Psychological horror (film and television)

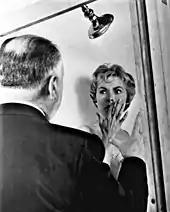
Alfred Hitchcock and actress Janet Leigh from "Psycho" (1960)

Story pacing is another notable cinematic technique in psychological horror films, expressly the lapse in time between the character's and audience’s knowledge. Alfred Hitchcock’s iconic shower scene in "Psycho" (1960) illustrates Marion Crane facing away from the bathroom door when the killer enters. At this point in time, the audience can see the killer behind Crane. This period of time between the audience’s foreknowledge and Crane’s terror when the killer pulls back the shower curtain and raises his knife intensifies the dramatization of the scene. Linda Williams in her article "Film Bodies: Gender, Genre, and Excess" how “[s]ome of the most violent and terrifying moments of the horror film genre occur in moments when the female victim meets the psycho-killer-monster unexpectedly, before she is ready. The female victims who are not ready for the attack die. This surprise encounter, too early, often takes place at a moment of sexual anticipation when the female victim thinks she is about to meet her boyfriend or lover.”